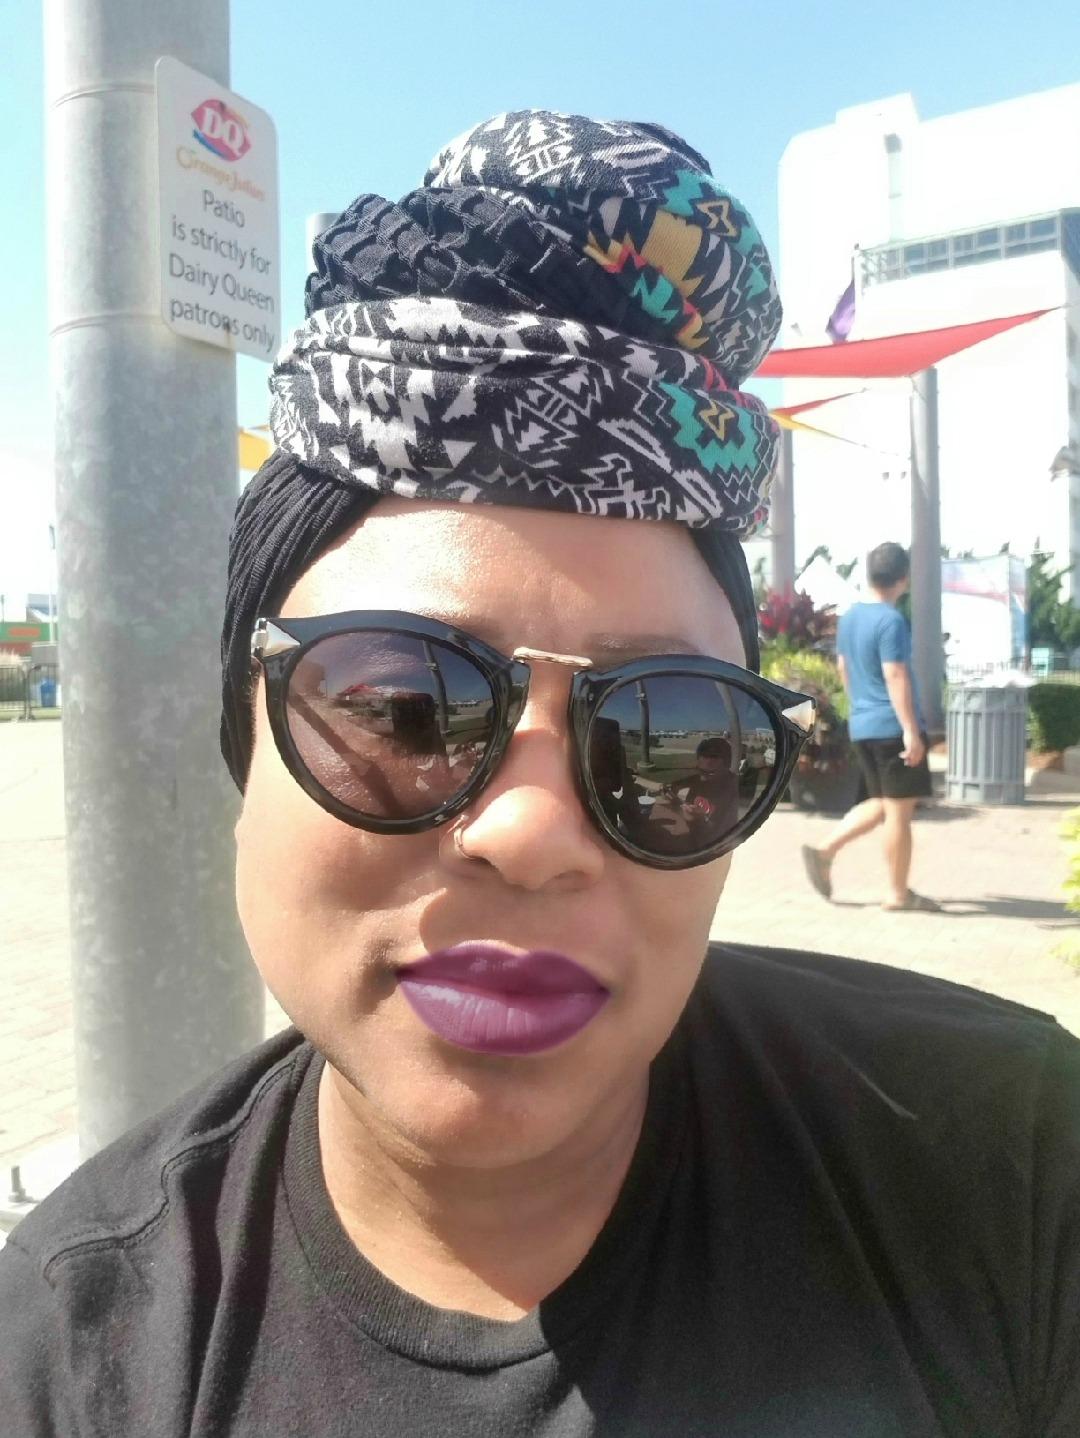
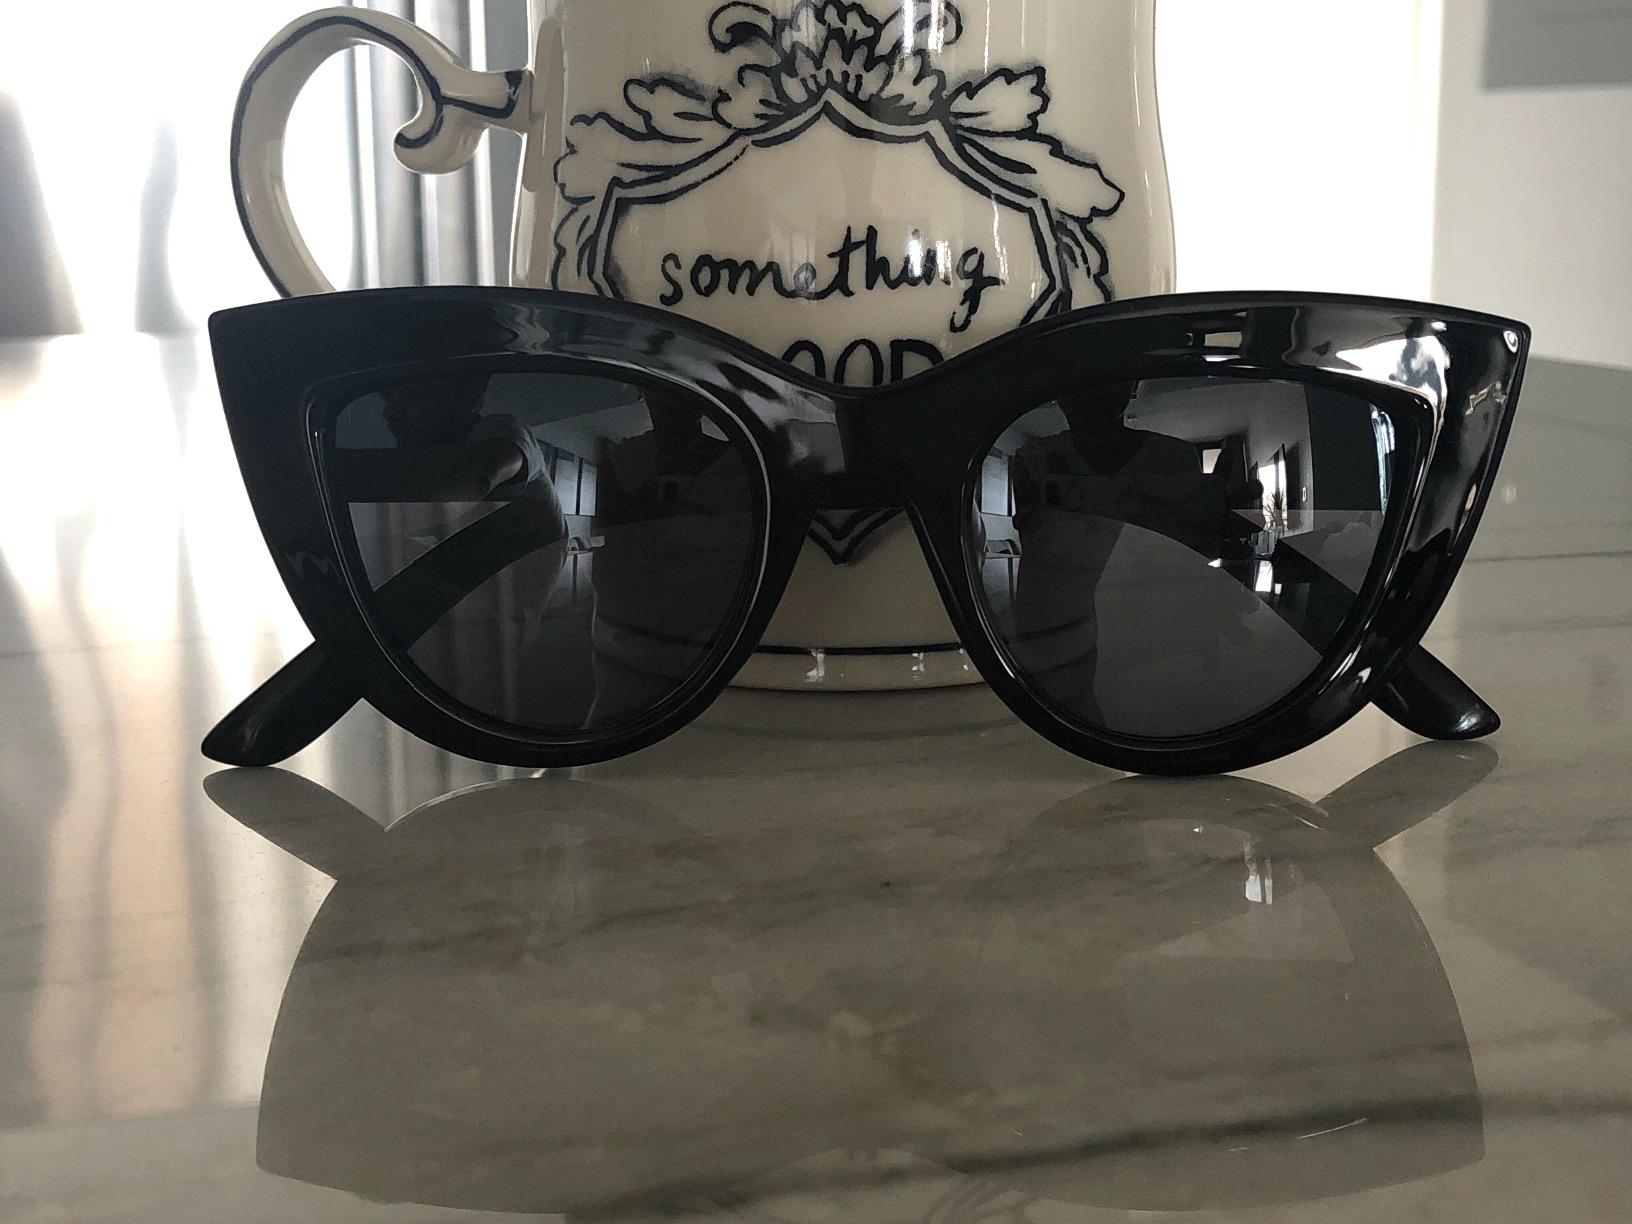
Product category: accessories_sunglasses
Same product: no